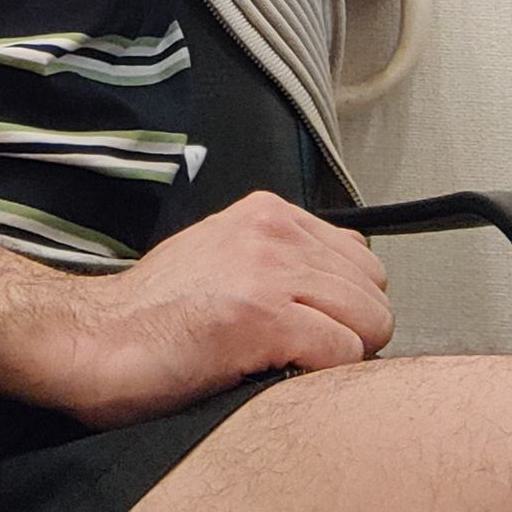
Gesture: no_gesture